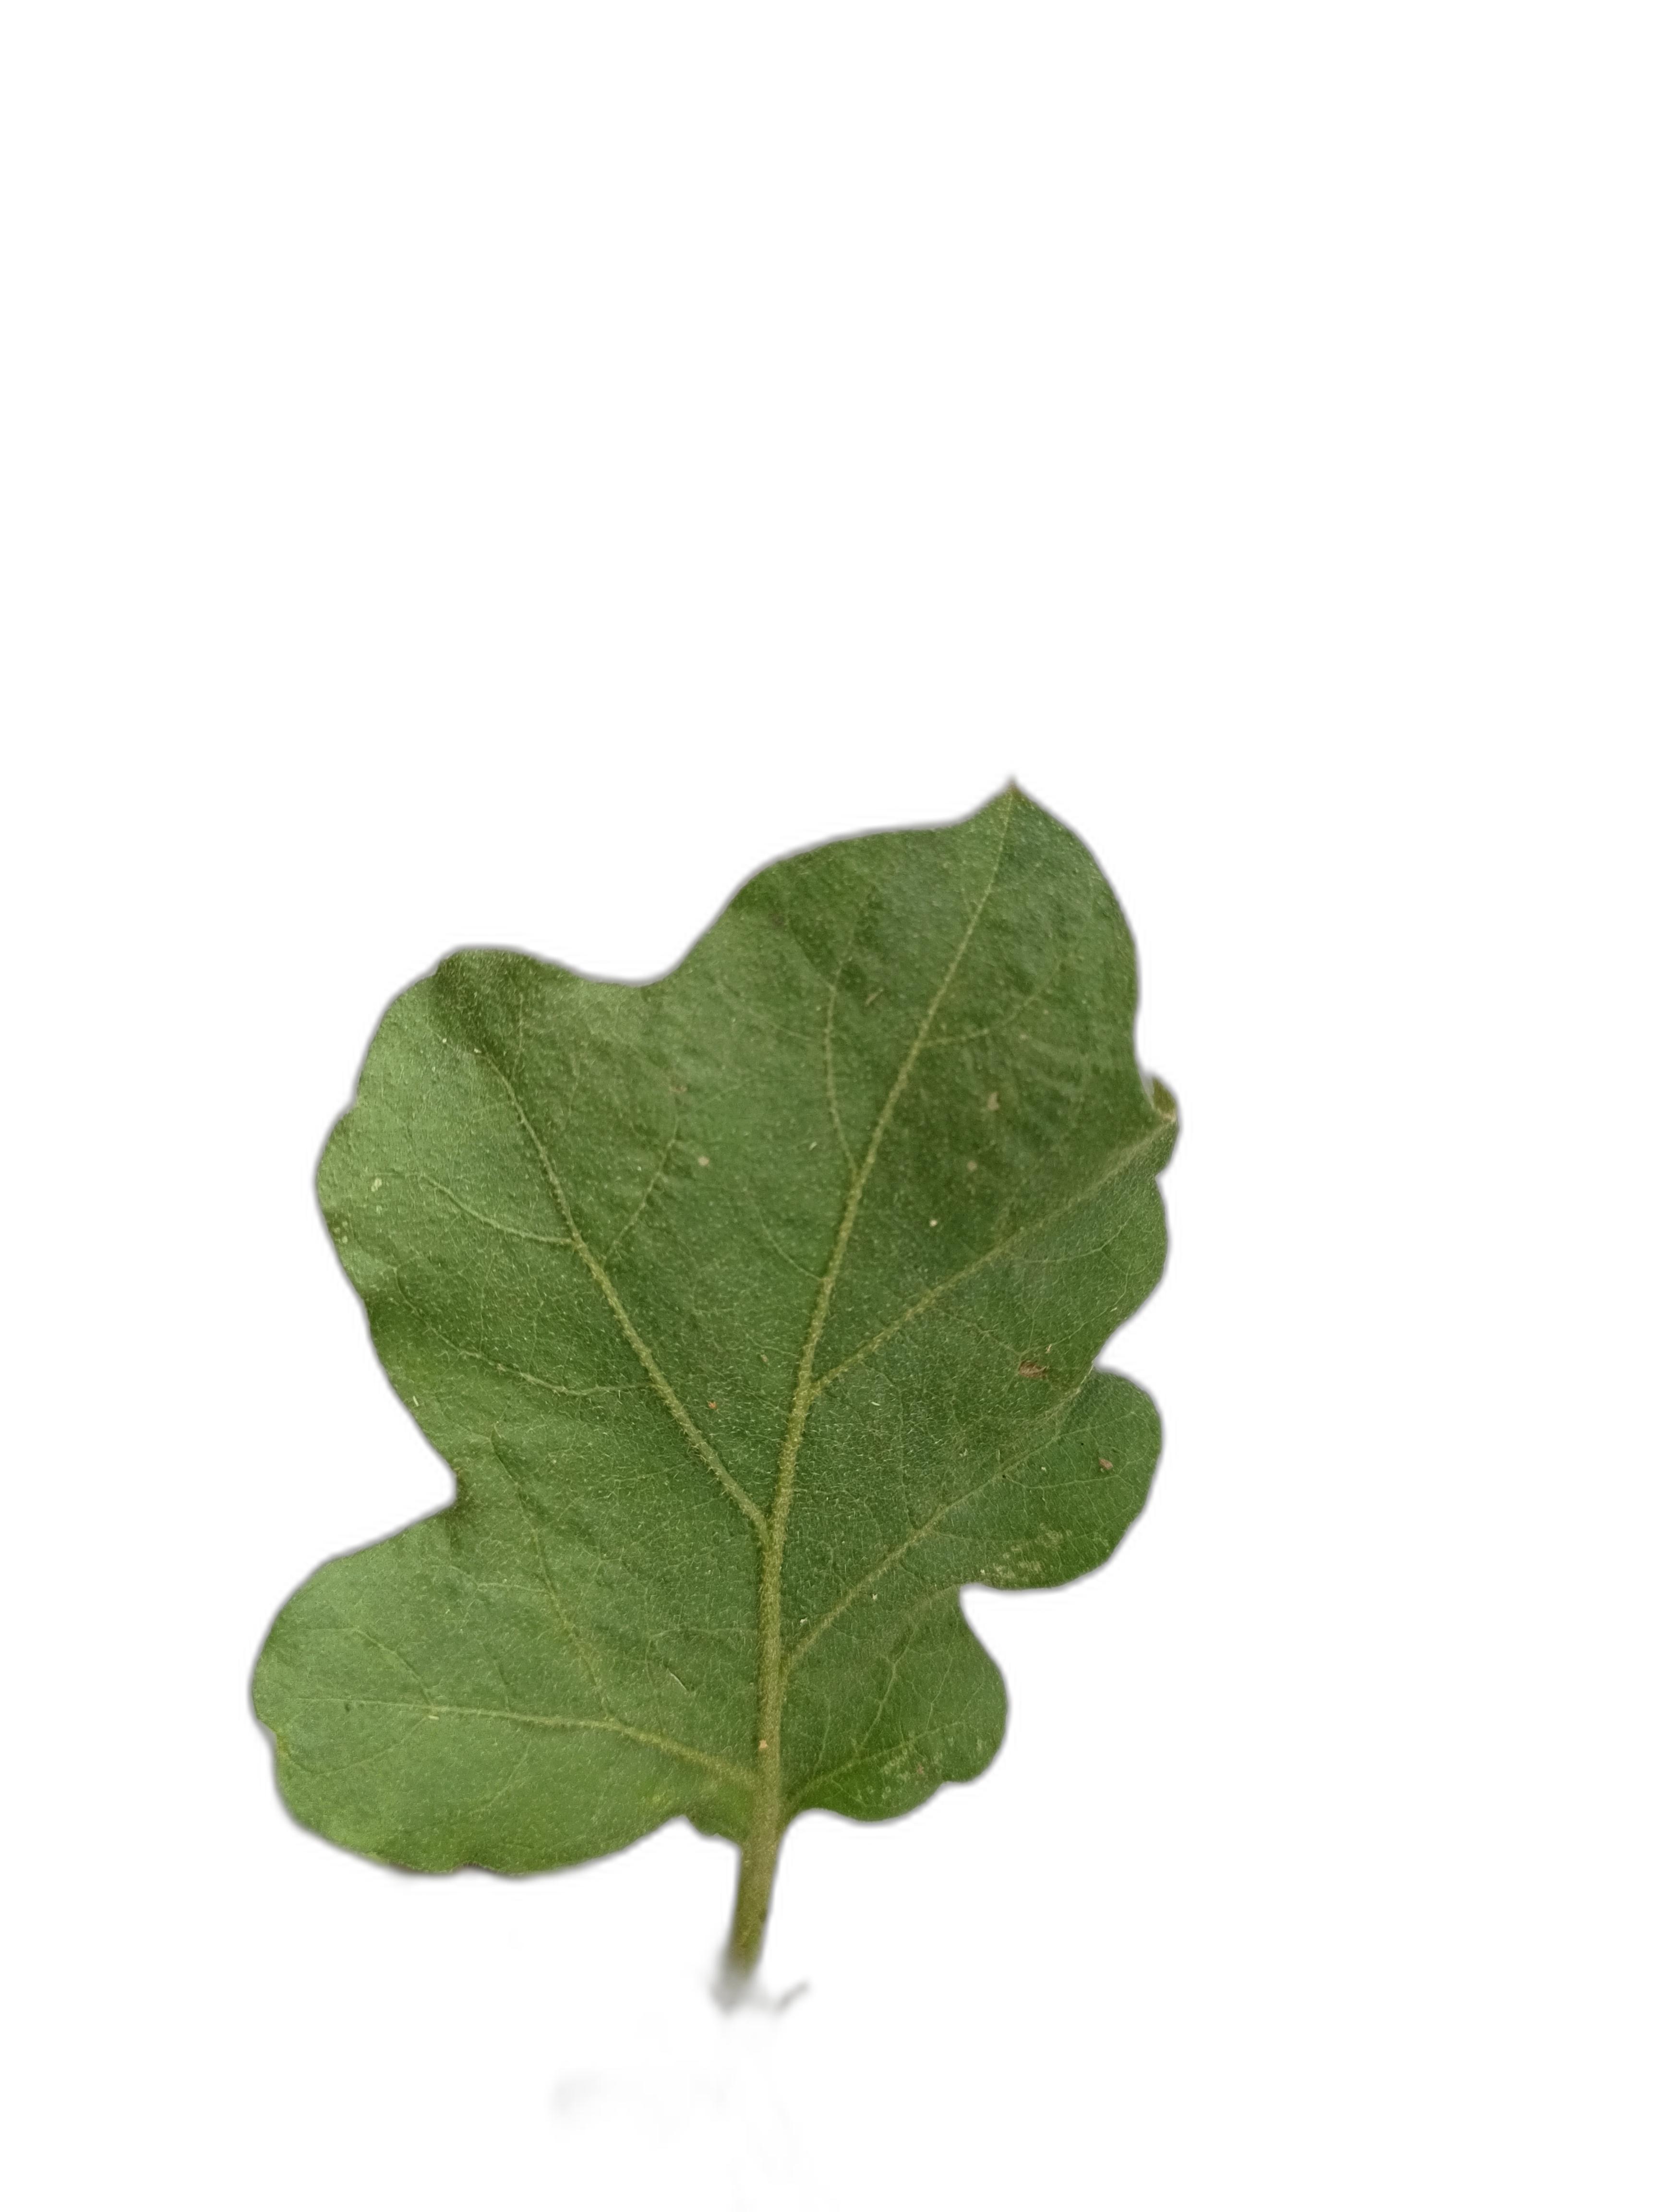
Label: Healthy Leaf